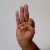
The image shows a hand gesture representing the letter 'F' in Indian Sign Language.